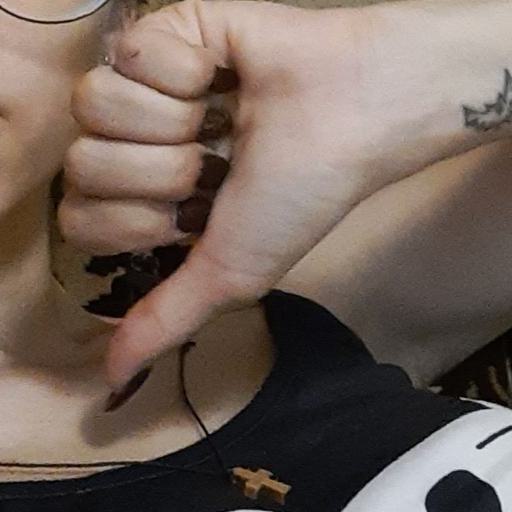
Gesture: dislike